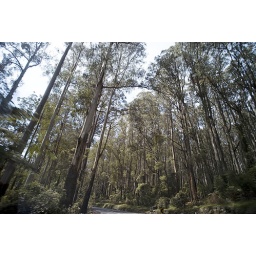
Was trying to shoot trees in the front seat of the car.